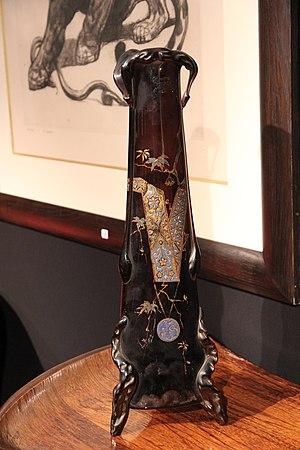
Vase (d'une paire) d'Auguste Jean. Verre. Réalisé entre 1877 et 1884, Paris. Collection privée.
Auguste Jean, né le 19 janvier 1829 à Paris et mort le 3 novembre 1896 à Vierzon, est un céramiste et verrier français.